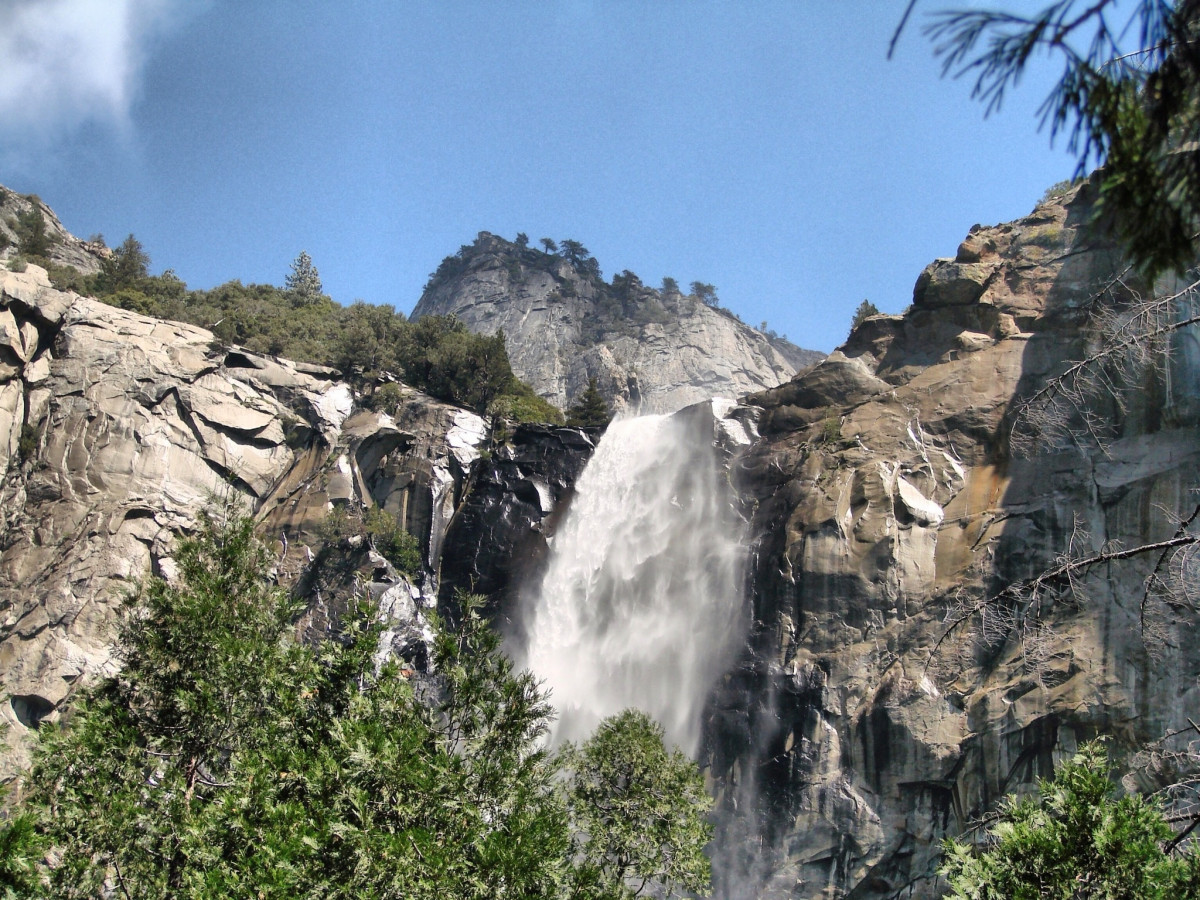
Tags: waterfall, wilderness, walking, trail, adventure, valley, mountain range, formation, cliff, terrain, national park, ridge, geology, ravine, water feature, mountainous landforms